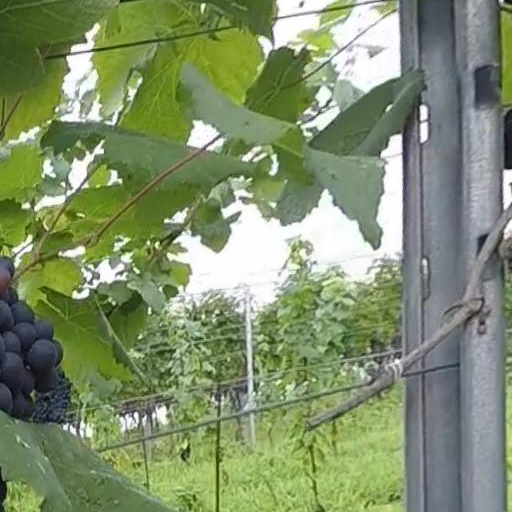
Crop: grape